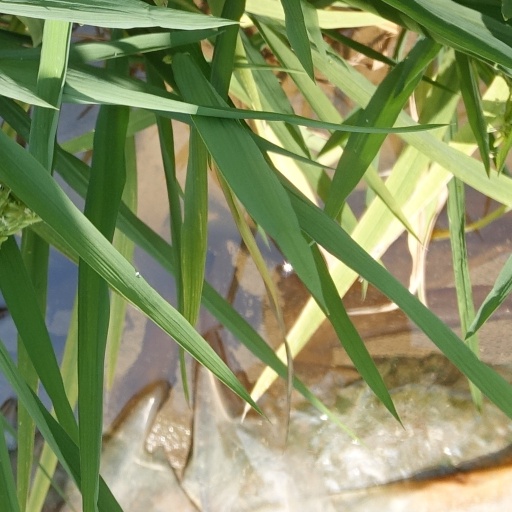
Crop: rice